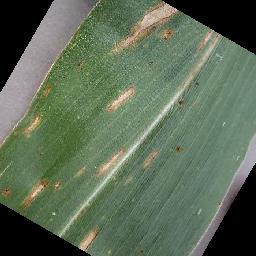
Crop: corn
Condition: (maize)_cercospora_spot_gray_spot